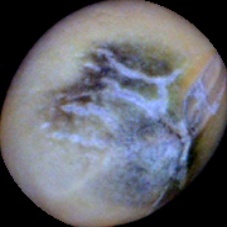
Label: Spotted